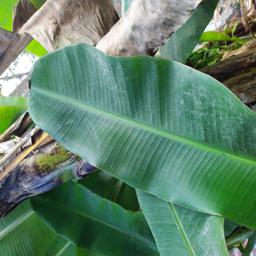
Label: JAHAJI LEAF